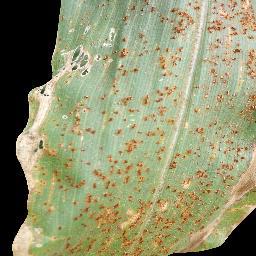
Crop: corn
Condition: (maize)_common_rust